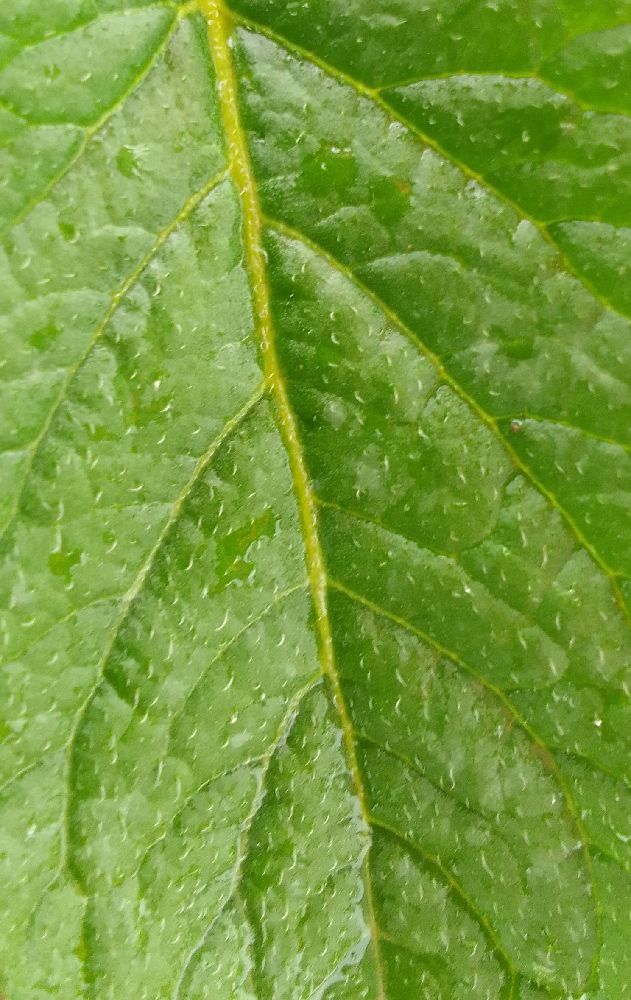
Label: Healthy